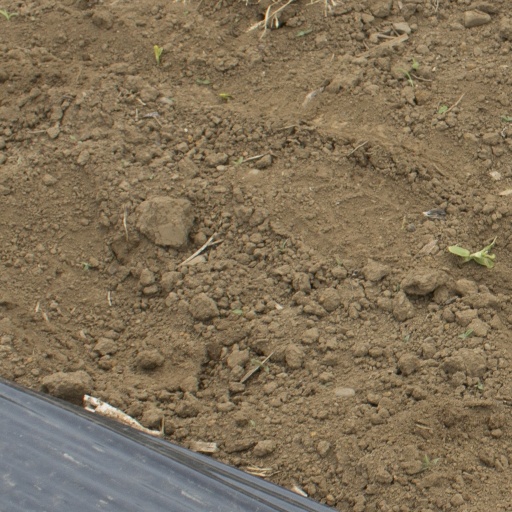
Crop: Jerusalem artichoke